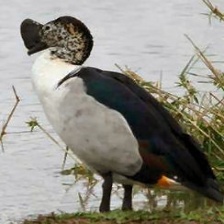
Species: KNOB BILLED DUCK
Scientific name: SARKIDIORNIS MELANOTOS
ImageNet parent category: drake